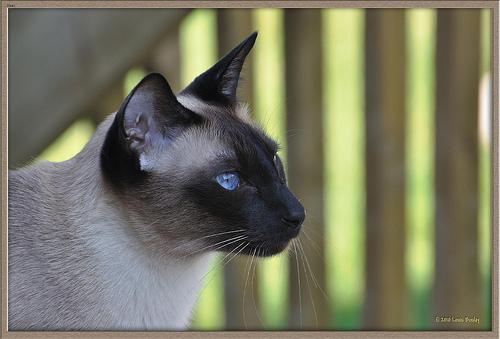
Breed: Siamese